Mathias Dzon

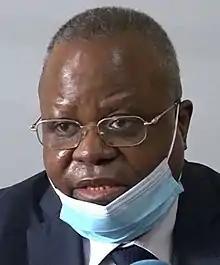
Mathias Dzon in August 2020

Mathias Dzon (born 1947) is a Congolese politician who served in the government of the Republic of the Congo as Minister of Finance from 1997 to 2002. Subsequently he was the National Director of the Bank of Central African States (BEAC) from 2003 to 2008 and a candidate in the July 2009 presidential election, although he decided to boycott the election shortly before it was held. He is the President of the Patriotic Union for National Renewal (UPRN).